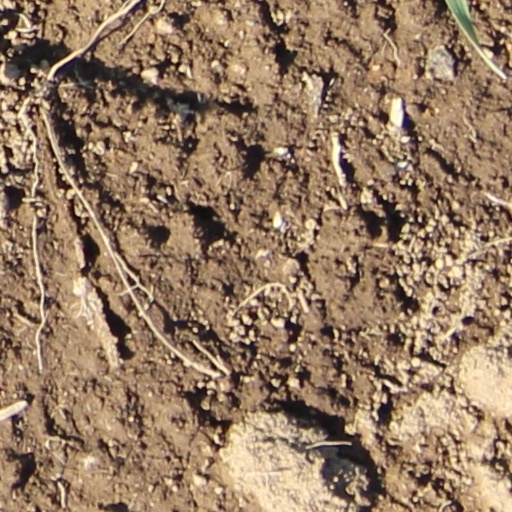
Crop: wheat